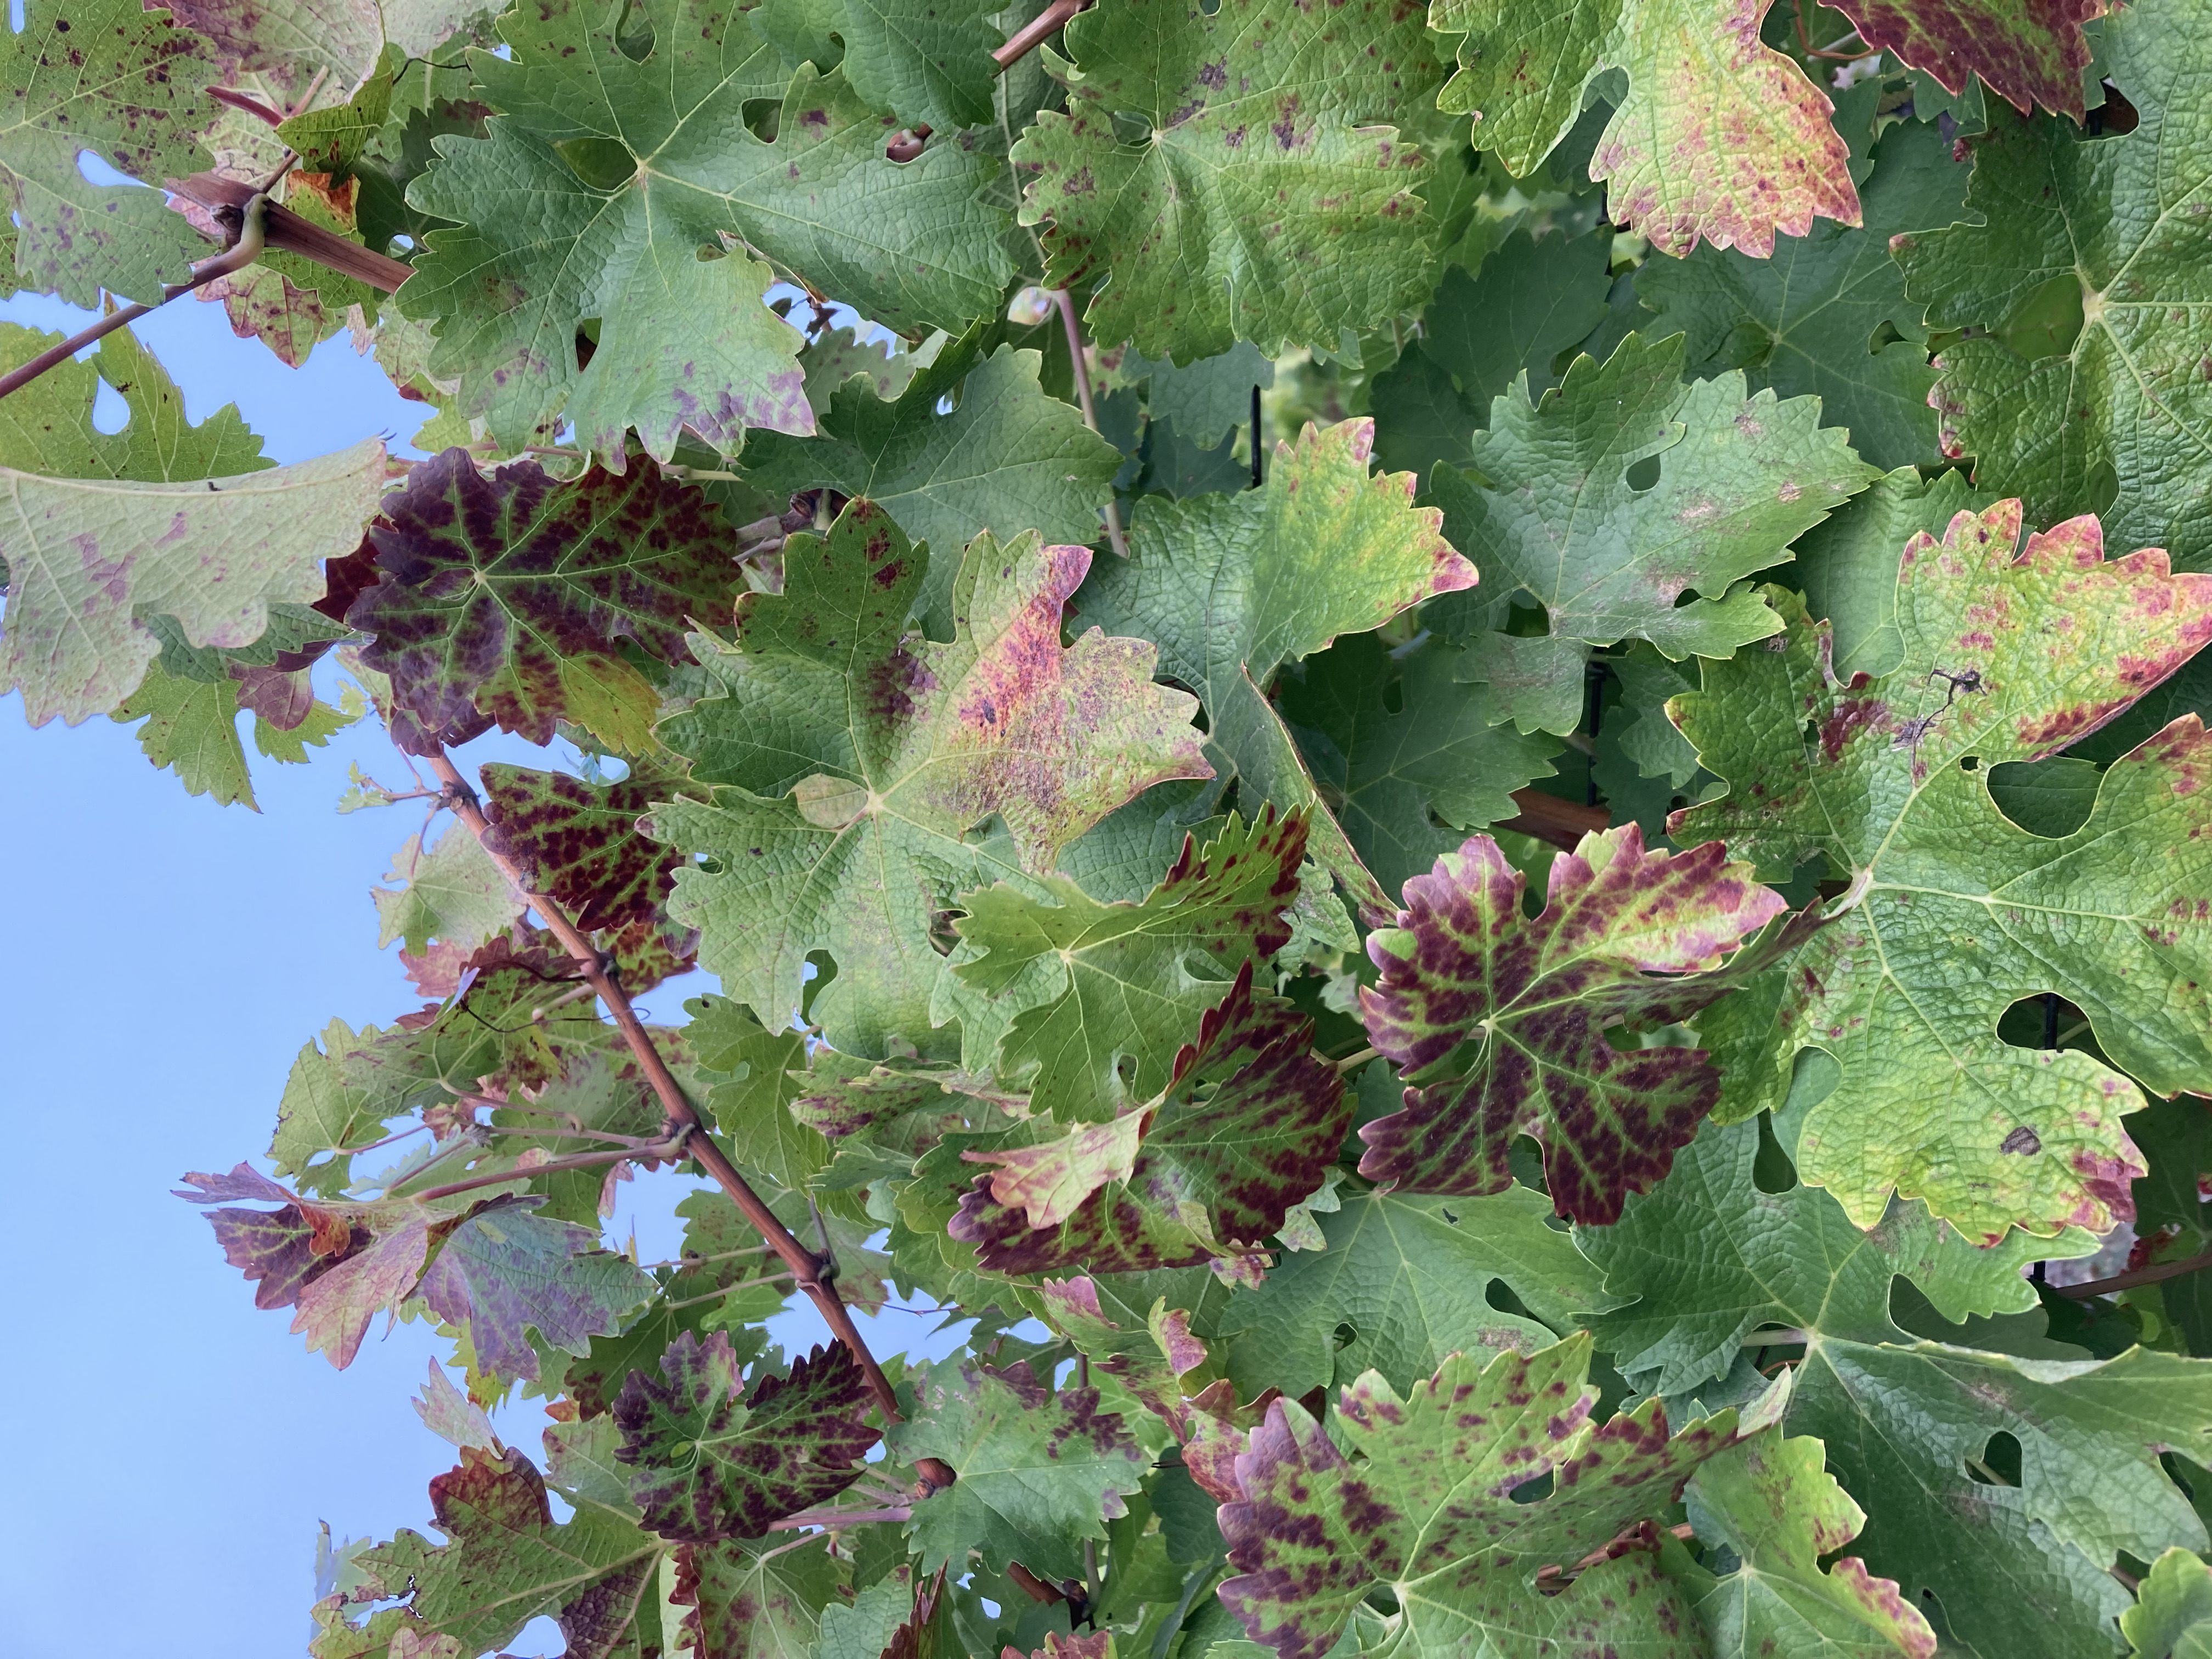
Label: Leafroll 3